Brighton Football Club

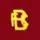
Brighton's monogram used on jumpers

Coupled with its existing off-field problems, the club lost occupancy of its home ground at Elsternwick Park after the 1961 season.